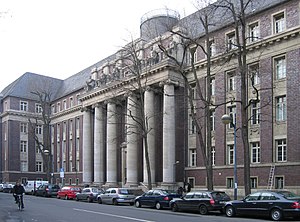
Treblinka udryddelseslejr / Vidner
Treblinka-processerne blev ført i Düsseldorfs Landgericht.
Treblinka var en nazistisk udryddelseslejr i nærheden af landsbyen Treblinka i voivodskabet Masovien i det tysk-besatte Polen under 2. verdenskrig. Næstefter Auschwitz var det den udryddelseslejr hvor flest jøder blev slået ihjel.